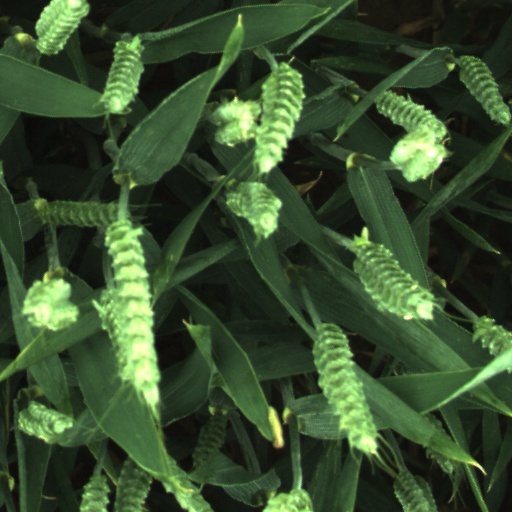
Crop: wheat